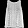
Label: Shirt